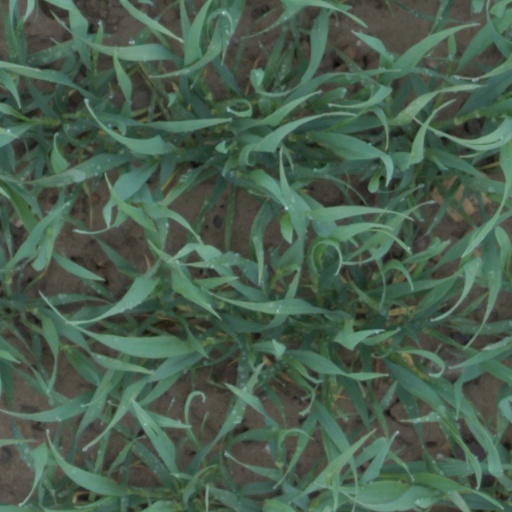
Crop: wheat